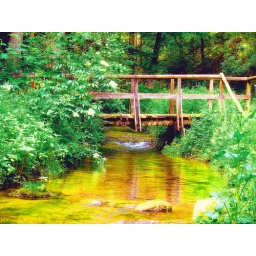
the bridge over golden water